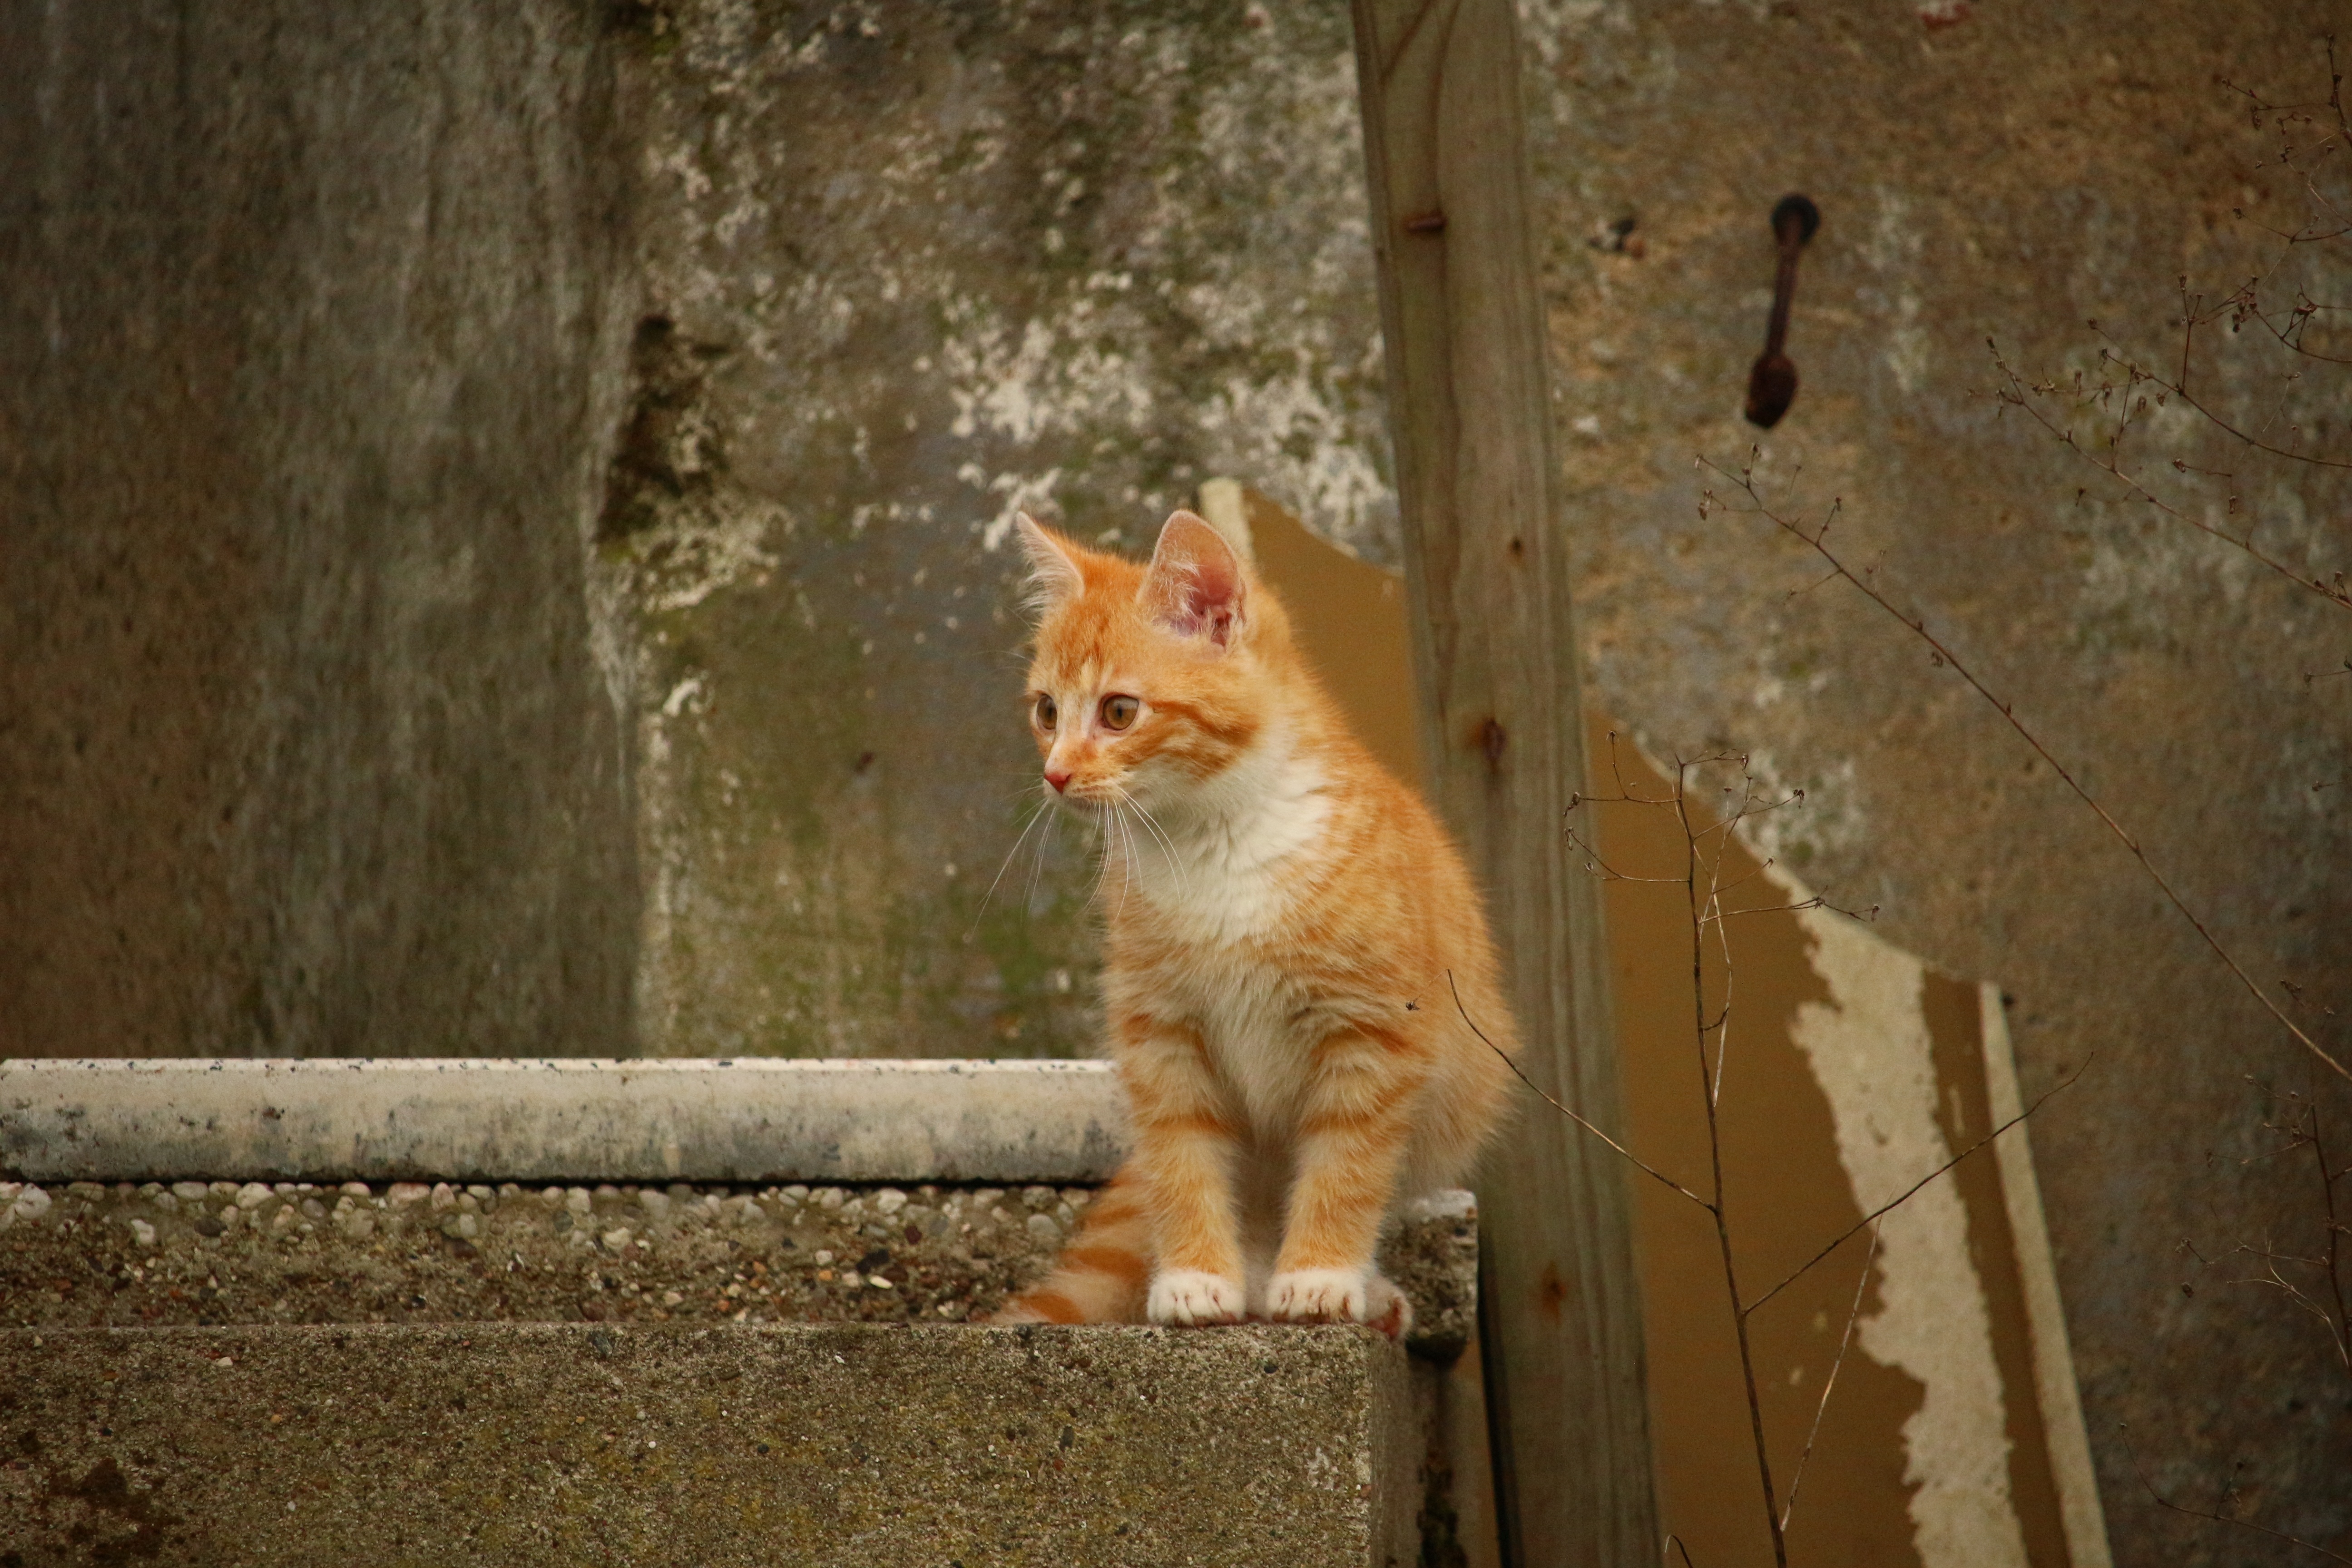
wall, kitten, cat, autumn, mammal, stone wall, fauna, whiskers, vertebrate, red mackerel tabby, red cat, cat baby, small to medium sized cats, cat like mammal